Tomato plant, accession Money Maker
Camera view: vertical (180 deg); turntable rotation: 270 degrees
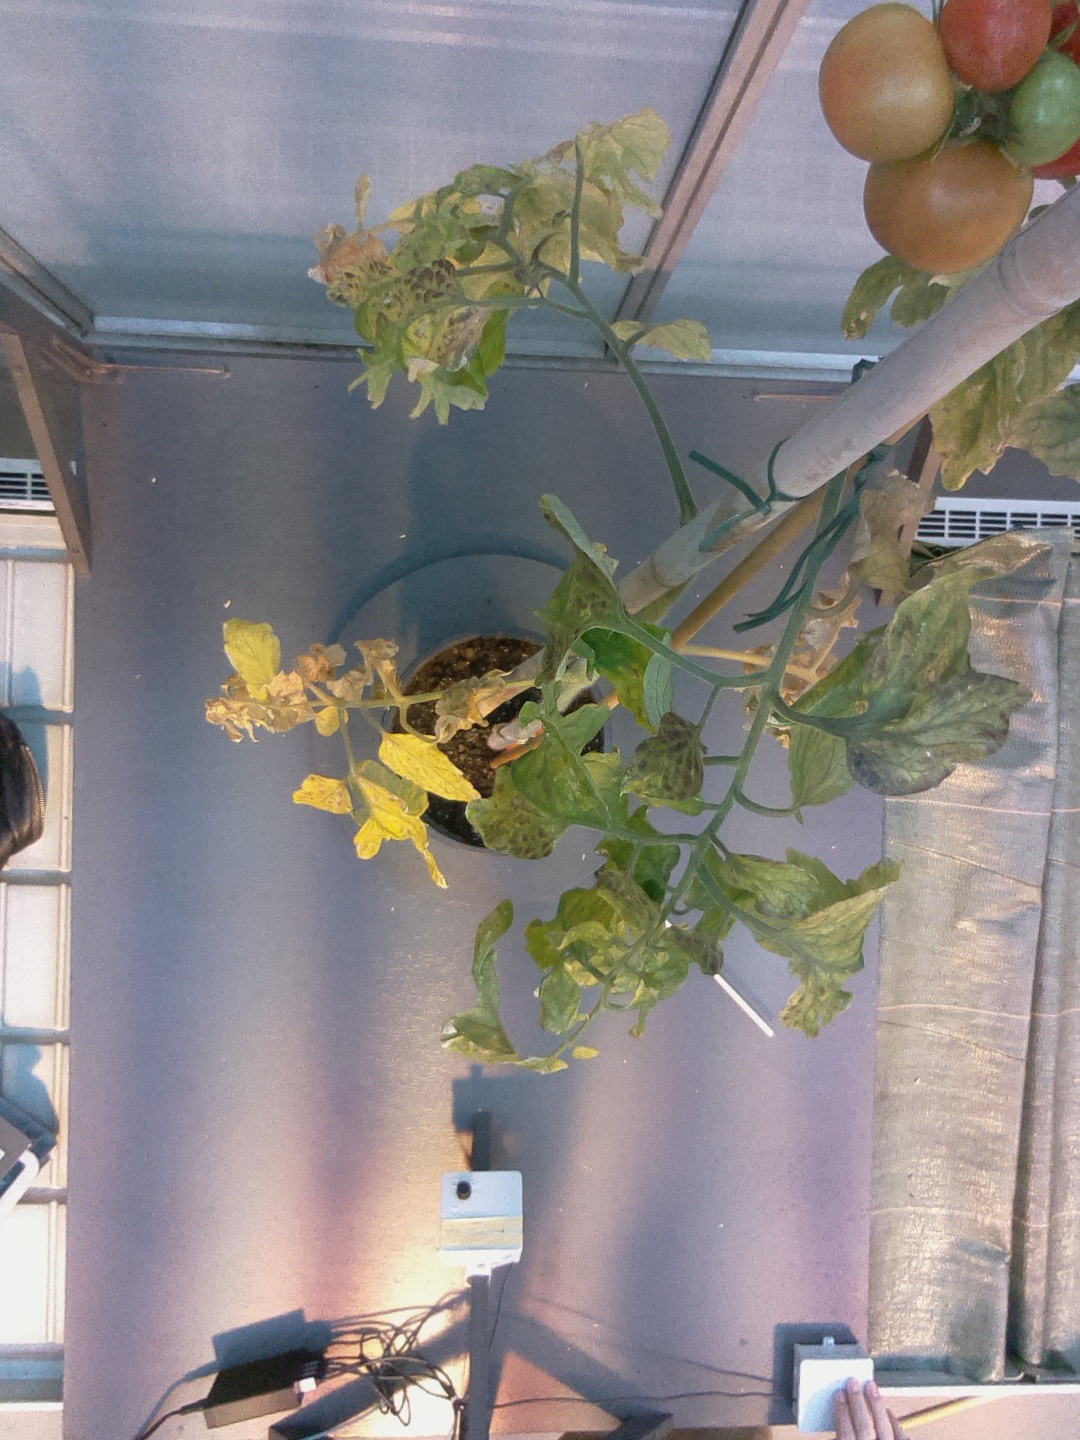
BBCH growth stage 82: 20%-30% of fruits show typical fully ripe color